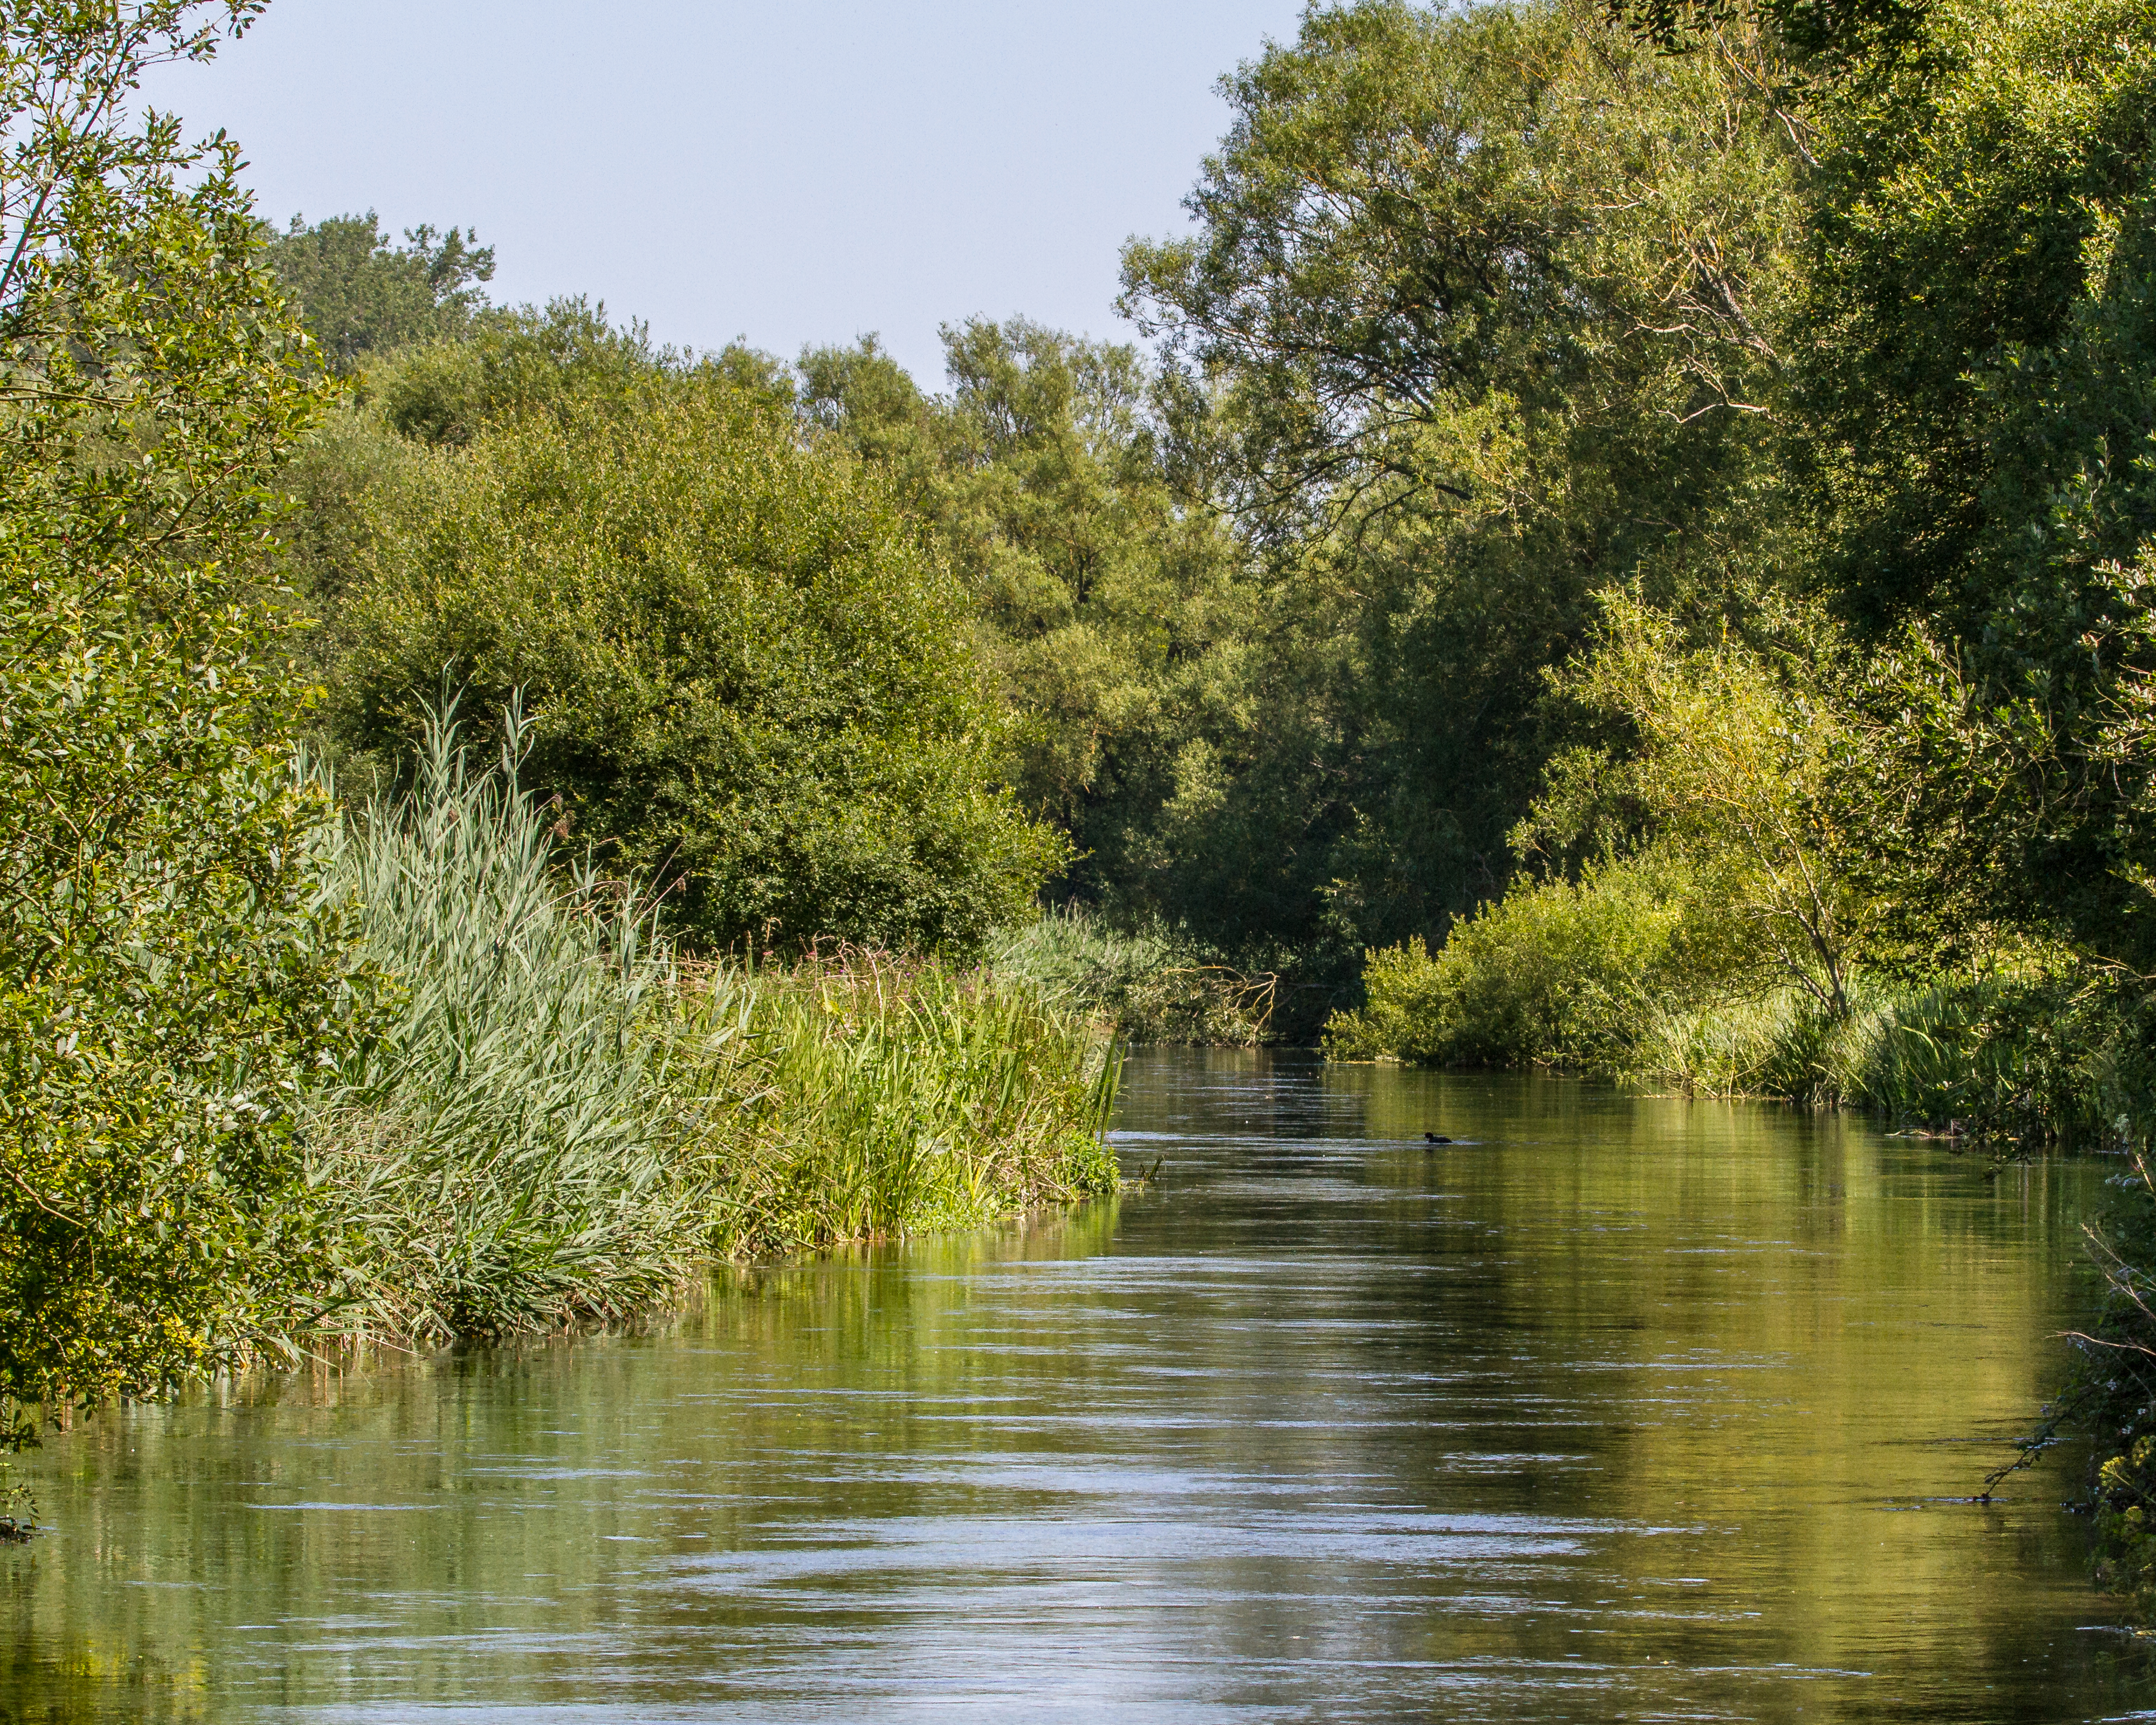
tree, water, nature, forest, creek, leaf, flower, lake, river, canal, pond, stream, reflection, autumn, waterway, body of water, wetland, woodland, habitat, ecosystem, andymorffew, morffew, itchenabbas, hampshire, riveritchen, landform, watermeadows, chalkstream, natural environment, geographical feature, woody plant, bayou